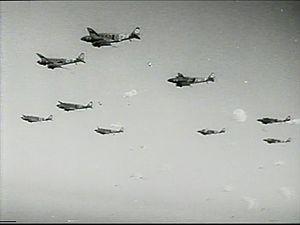
L'Escadrille des faucons de Katō est un film japonais réalisé par Kajirō Yamamoto sorti en 1944. Les effets spéciaux de ce film de guerre de propagande sont réalisés par Eiji Tsuburaya. Ce film est le second volet d'une trilogie que le réalisateur consacre à la gloire de l'aéronavale japonaise, les deux autres volets sont La Bataille navale à Hawaï et au large de la Malaisie et En avant les escadrons de torpilleurs !.